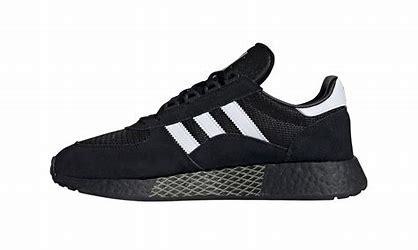
Brand: Adidas
Model: Marathon Tech